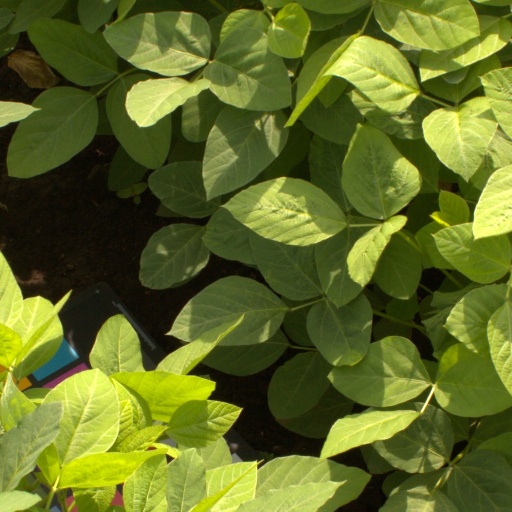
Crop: soybean